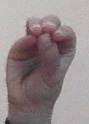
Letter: ha